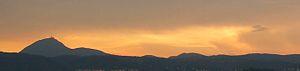
Pays de montagnes taillé dans la roche, le Puy-de-Dôme peut être divisé en cinq régions naturelles :
Le puy de Dôme est un volcan endormi de la chaîne des Puys, dans le Massif central. Il se trouve à une quinzaine de kilomètres de Clermont-Ferrand et a donné son nom au département du Puy-de-Dôme.